Mehitable E. Woods

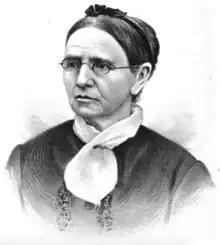
Mehitable E. Woods

Major Mehitable E. Woods (nickname, "Auntie Woods"; also known as Mehitable Ellis Woods; September 28, 1813 – 1891) was a hero of the American Civil War and a pioneer of Jefferson County, Iowa. Gov. Samuel J. Kirkwood commissioned her as a Major.